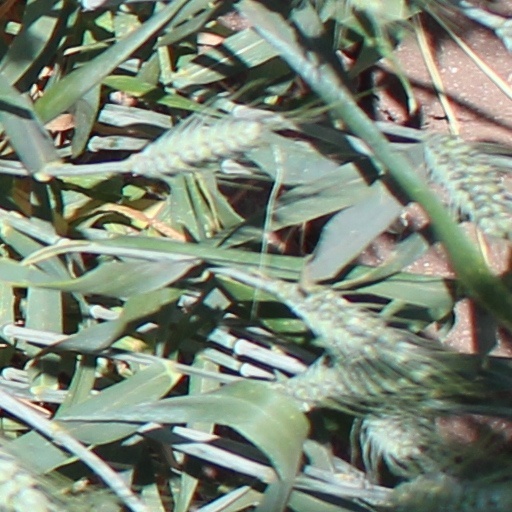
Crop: wheat